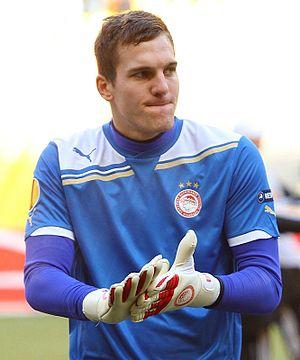
Balázs Megyeri, né le 31 mars 1990 à Budapest, est un footballeur hongrois qui évolue au poste de gardien de but à l'Atromitos.